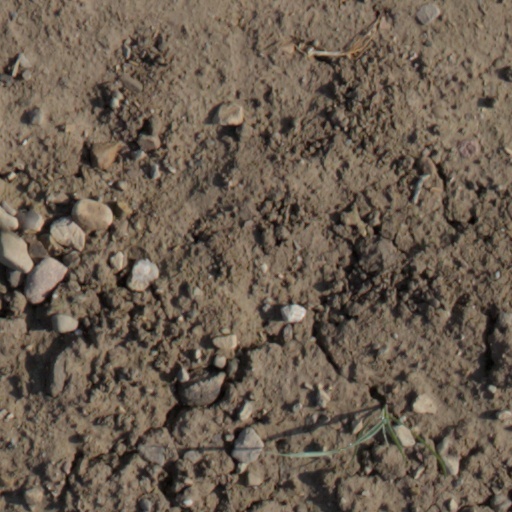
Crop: wheat